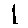
Label: 1